Secondary consciousness

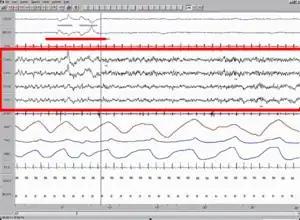
Polysomnographic record of REM Sleep. EEG highlighted by red box. Eye movement highlighted by red line.

Experiments and studies have been taken out to test neural correlations of lucid dreams with consciousness in dream research. Although there are many difficulties in conducting lucid dreaming research (e.g. number of lucid subjects, 'type' of lucidity achieved, etc.), there have been studies with significant results.